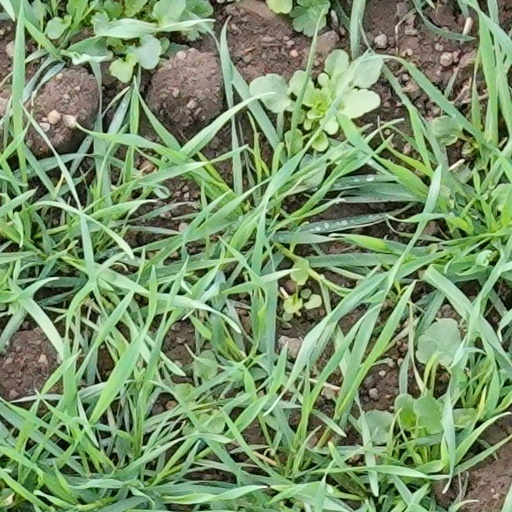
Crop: wheat